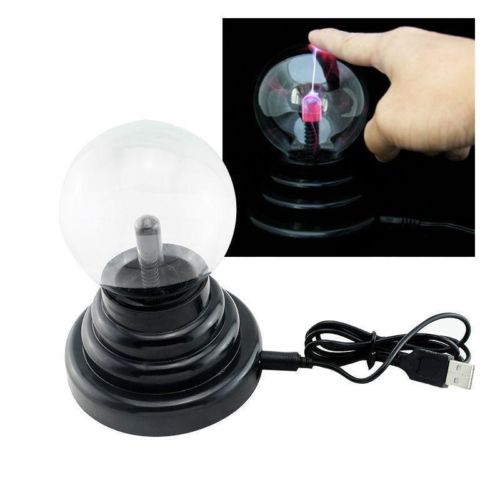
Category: lamp